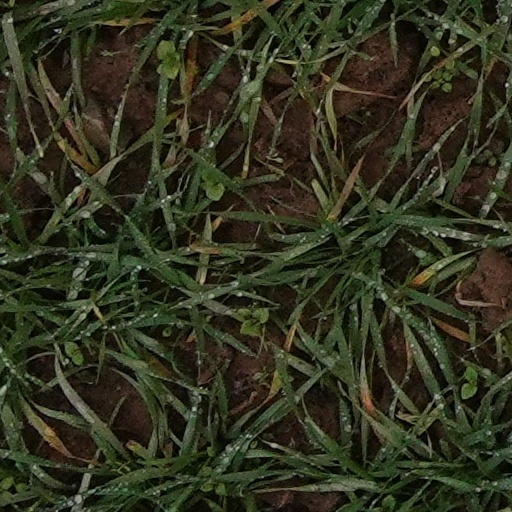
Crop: wheat